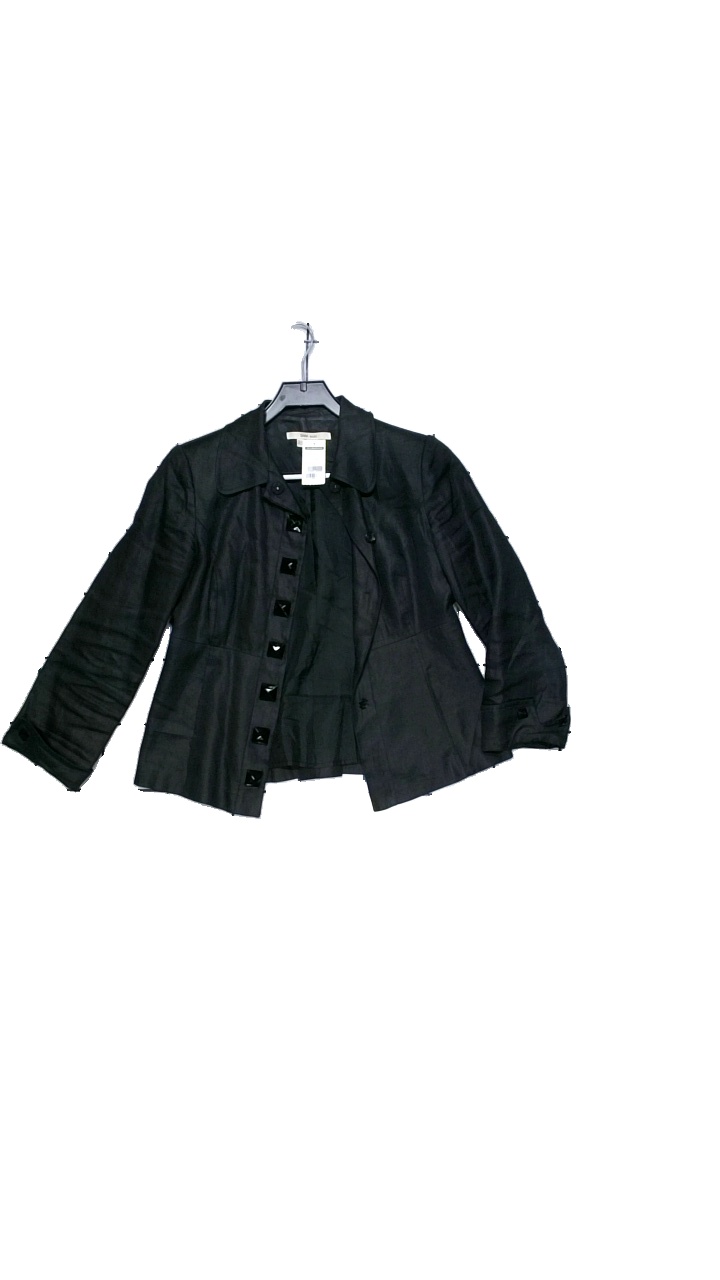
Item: Blazer (Ladies)
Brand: Zara
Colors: Black
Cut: Regular
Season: All
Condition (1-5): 4
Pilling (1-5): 4
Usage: Reuse
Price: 100-150